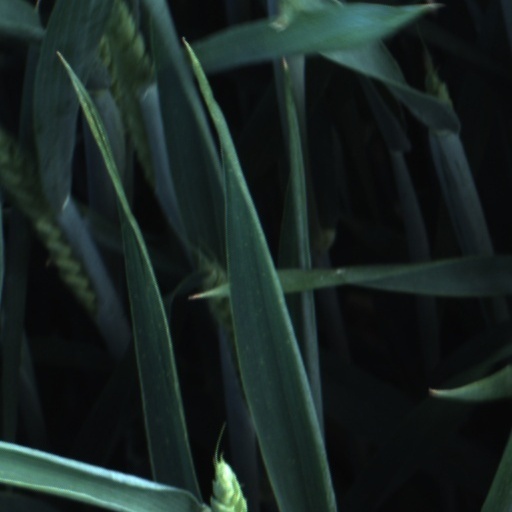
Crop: wheat